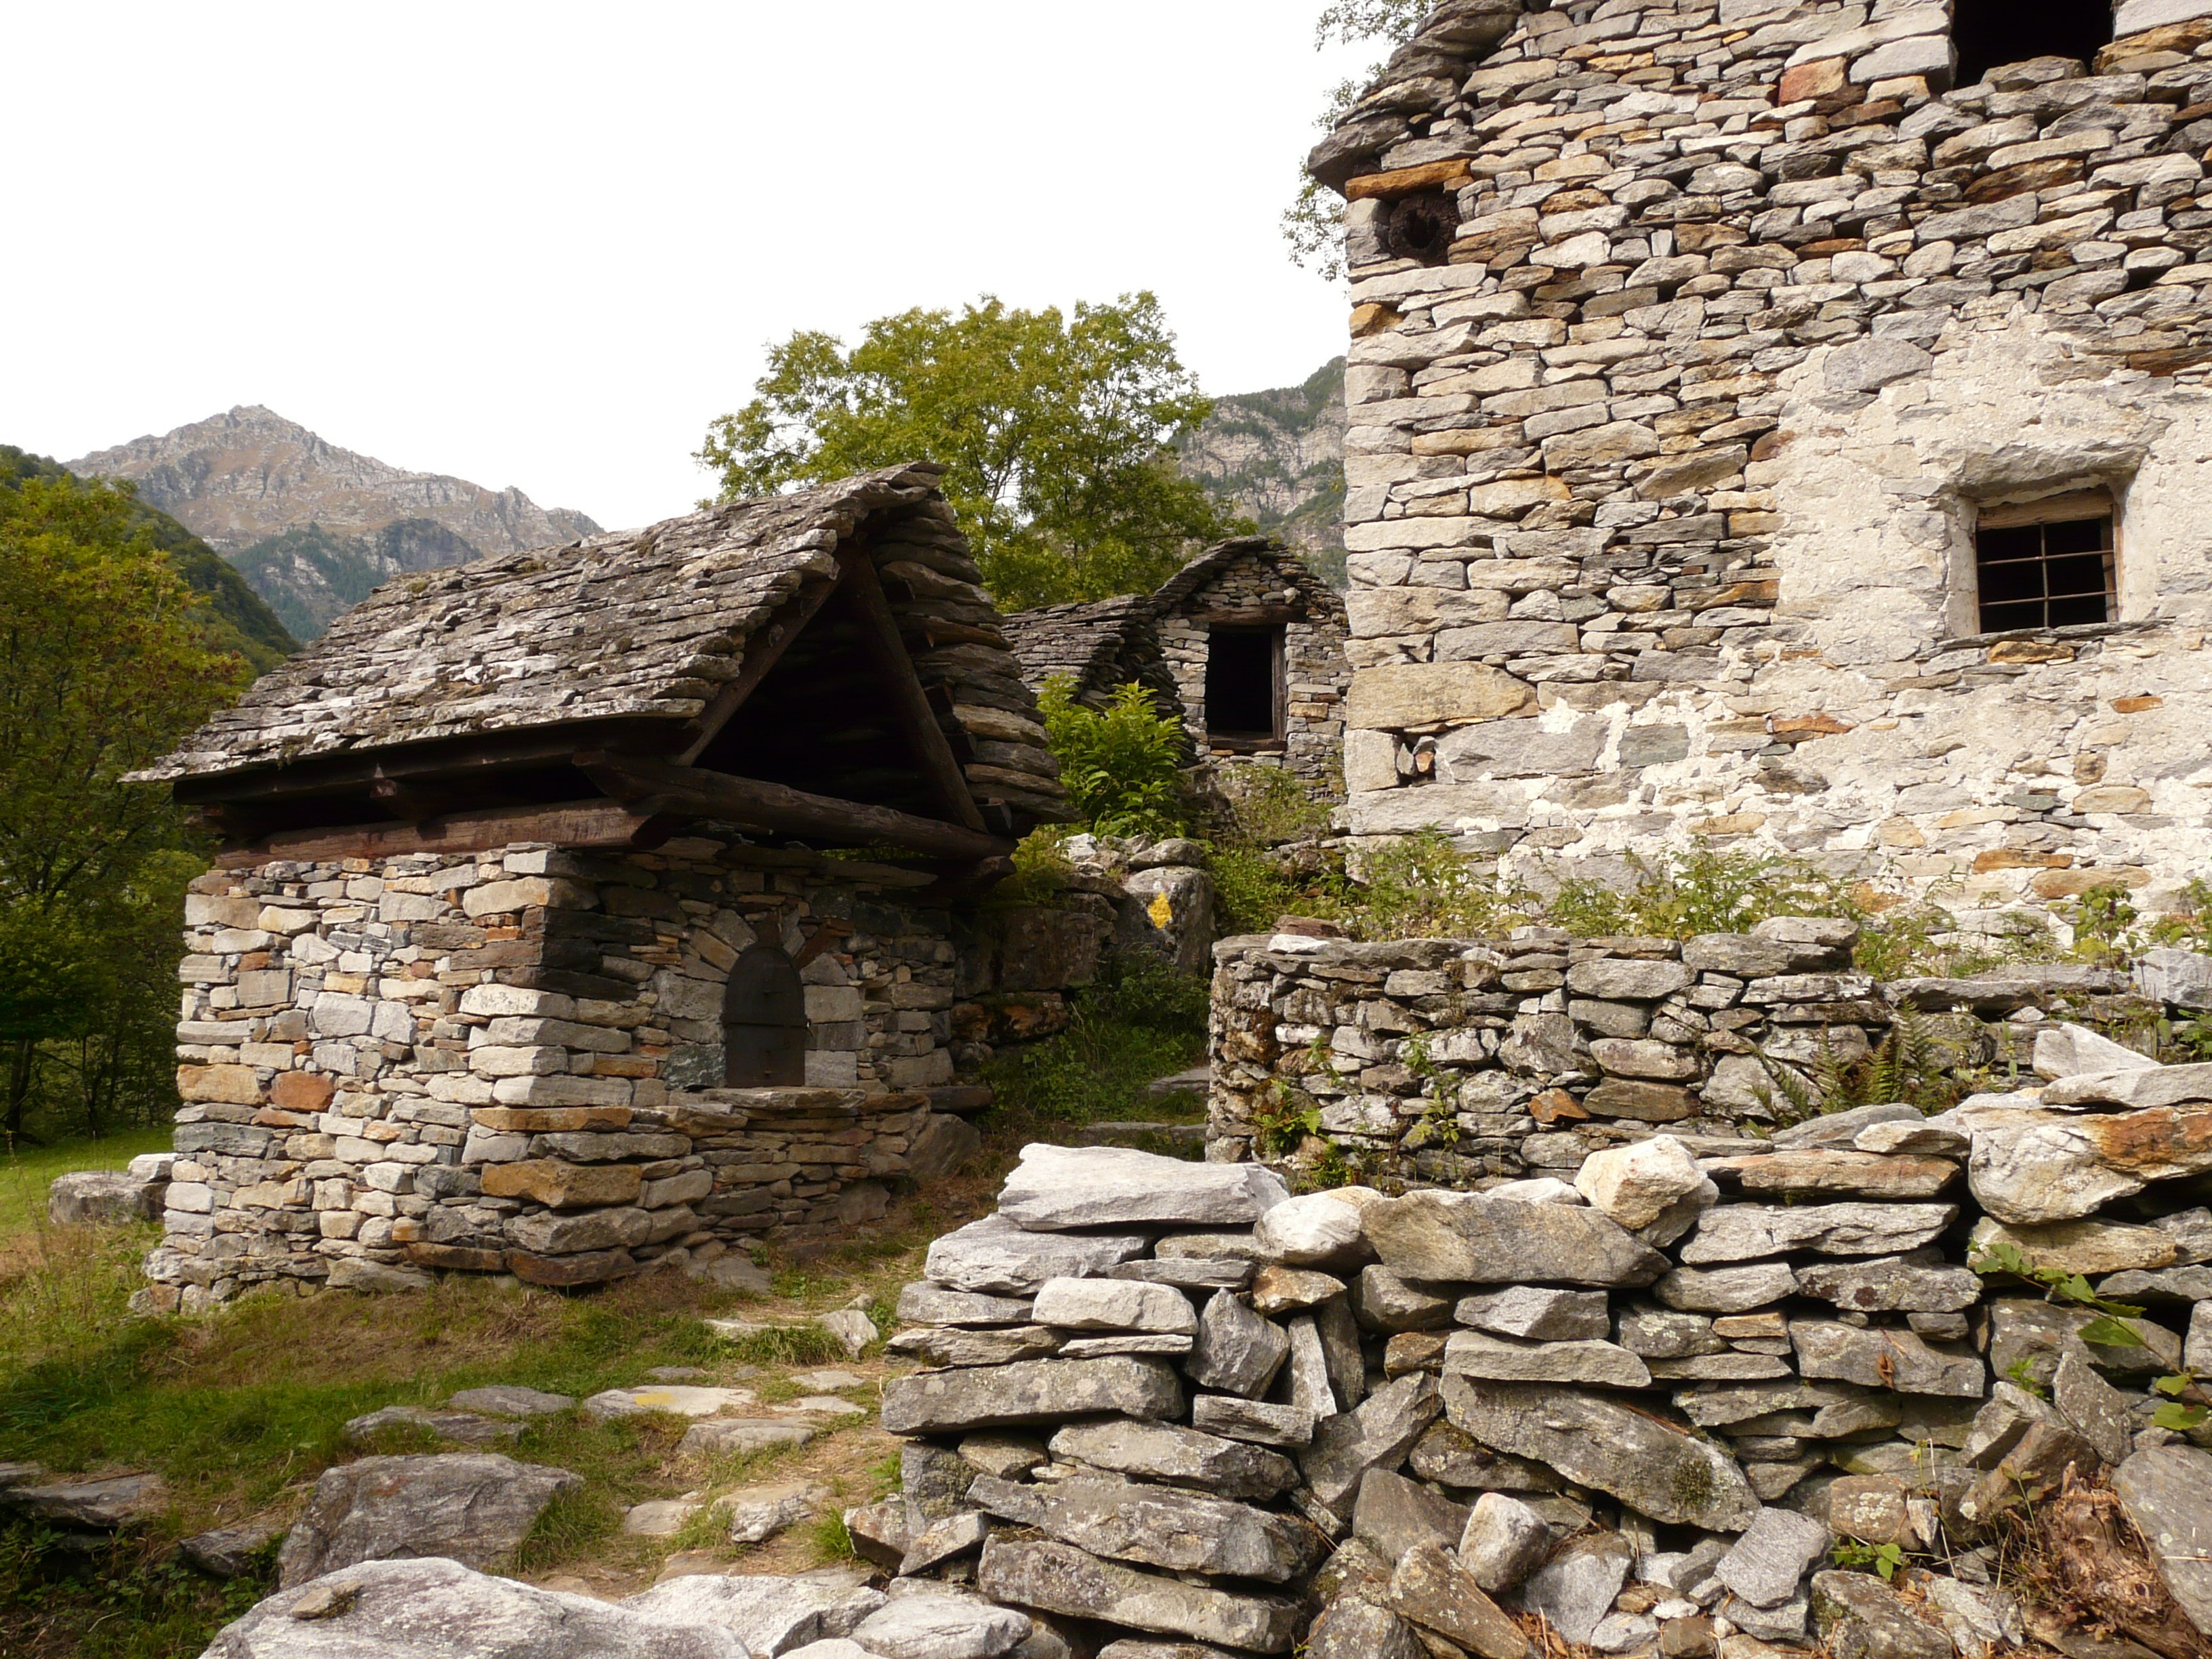
building, home, wall, hut, village, cottage, castle, chapel, stone wall, place of worship, ruins, homes, monastery, meran, verzasca, rustico, country house, ticino, archaeological site, stone house, historic site, ancient history, maya civilization